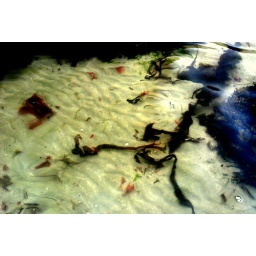
sea weed in water at beach muckross kilcar co donegal 10/7/10